Angous

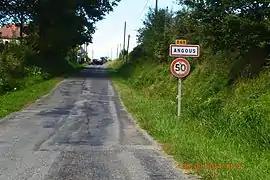
The road into Angous

Angous is a commune in the Pyrénées-Atlantiques department in the Nouvelle-Aquitaine region of southwestern France.